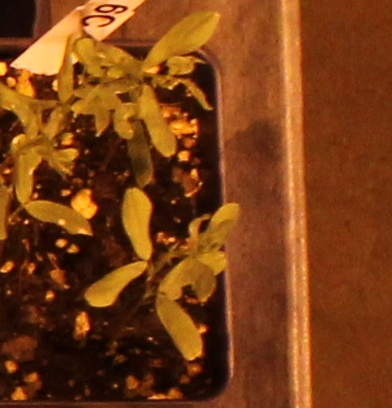
Label: Lentil